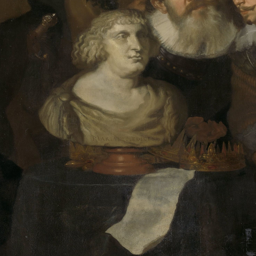
detail of painting : the bust of noble person with a crown lying beside and the slip of paper once containing poem